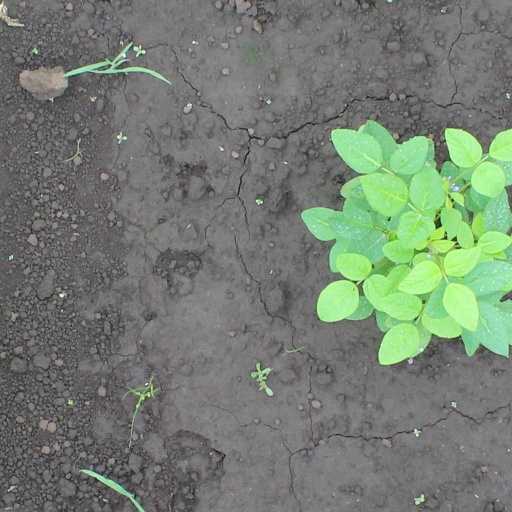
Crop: soybean